Irving Oil Refinery

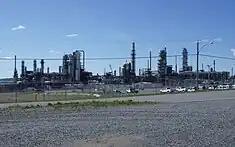
January, 2012

The Irving Oil Refinery is a Canadian oil refinery located in Saint John, New Brunswick. It is currently the largest oil refinery in Canada, capable of processing more than of crude oil per day. Over 80 per cent of the production is exported to the United States, accounting for 19 per cent of the country's gasoline imports and 75 per cent of Canada's gasoline exports to the US.